Rüeggisberg Priory

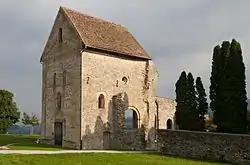
Ruins of Rüeggisberg Priory Church

Rüeggisberg Priory (Kloster Rüeggisberg) was a Cluniac priory in the municipality of Rüeggisberg, Canton of Bern, Switzerland.